International Search and Rescue Advisory Group

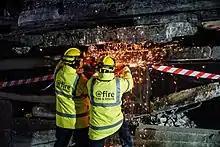
German aid organization "@fire" classified by INSARAG as the world's first "USAR Light" earthquake rescue team

INSARAG was established in 1991 following initiatives of international USAR teams that responded to the 1988 Armenia earthquake and the 1985 Mexico City earthquake. The United Nations was chosen as the INSARAG Secretariat to facilitate international participation and coordination. The INSARAG Secretariat is hosted in Geneva in the Emergency Response Section (ERS) of the Response Support Branch (RSB) (previously known as the "Field Coordination Support Section of the Emergency Services Branch") of OCHA.